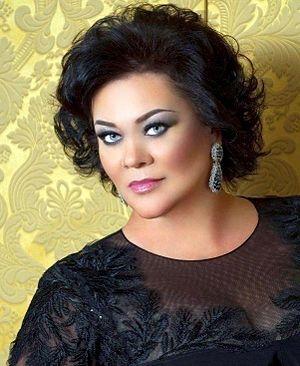
Violeta Urmana, née en 1959 ou en 1961, à Kazlų Rūda en Lituanie, est une artiste lyrique soprano et mezzo-soprano lituanienne. Elle interprète la plupart des rôles féminins de l'opéra italien.